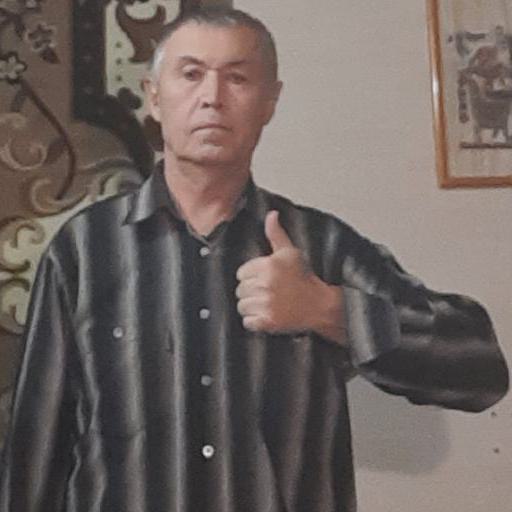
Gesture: like